Drumometer

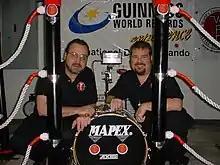
Boo McAfee (l) and Craig Alan (r) circa 2001. Photographer unknown

The Drumometer is accepted by Guinness World Records and the WFD World's Fastest Drummer Extreme Sport Drumming organization as the official device used to determine the World's Fastest Drummer. WFD World's Fastest Drummer Extreme Sport Drumming is a sporting event that centers around the use of the Drumometer.